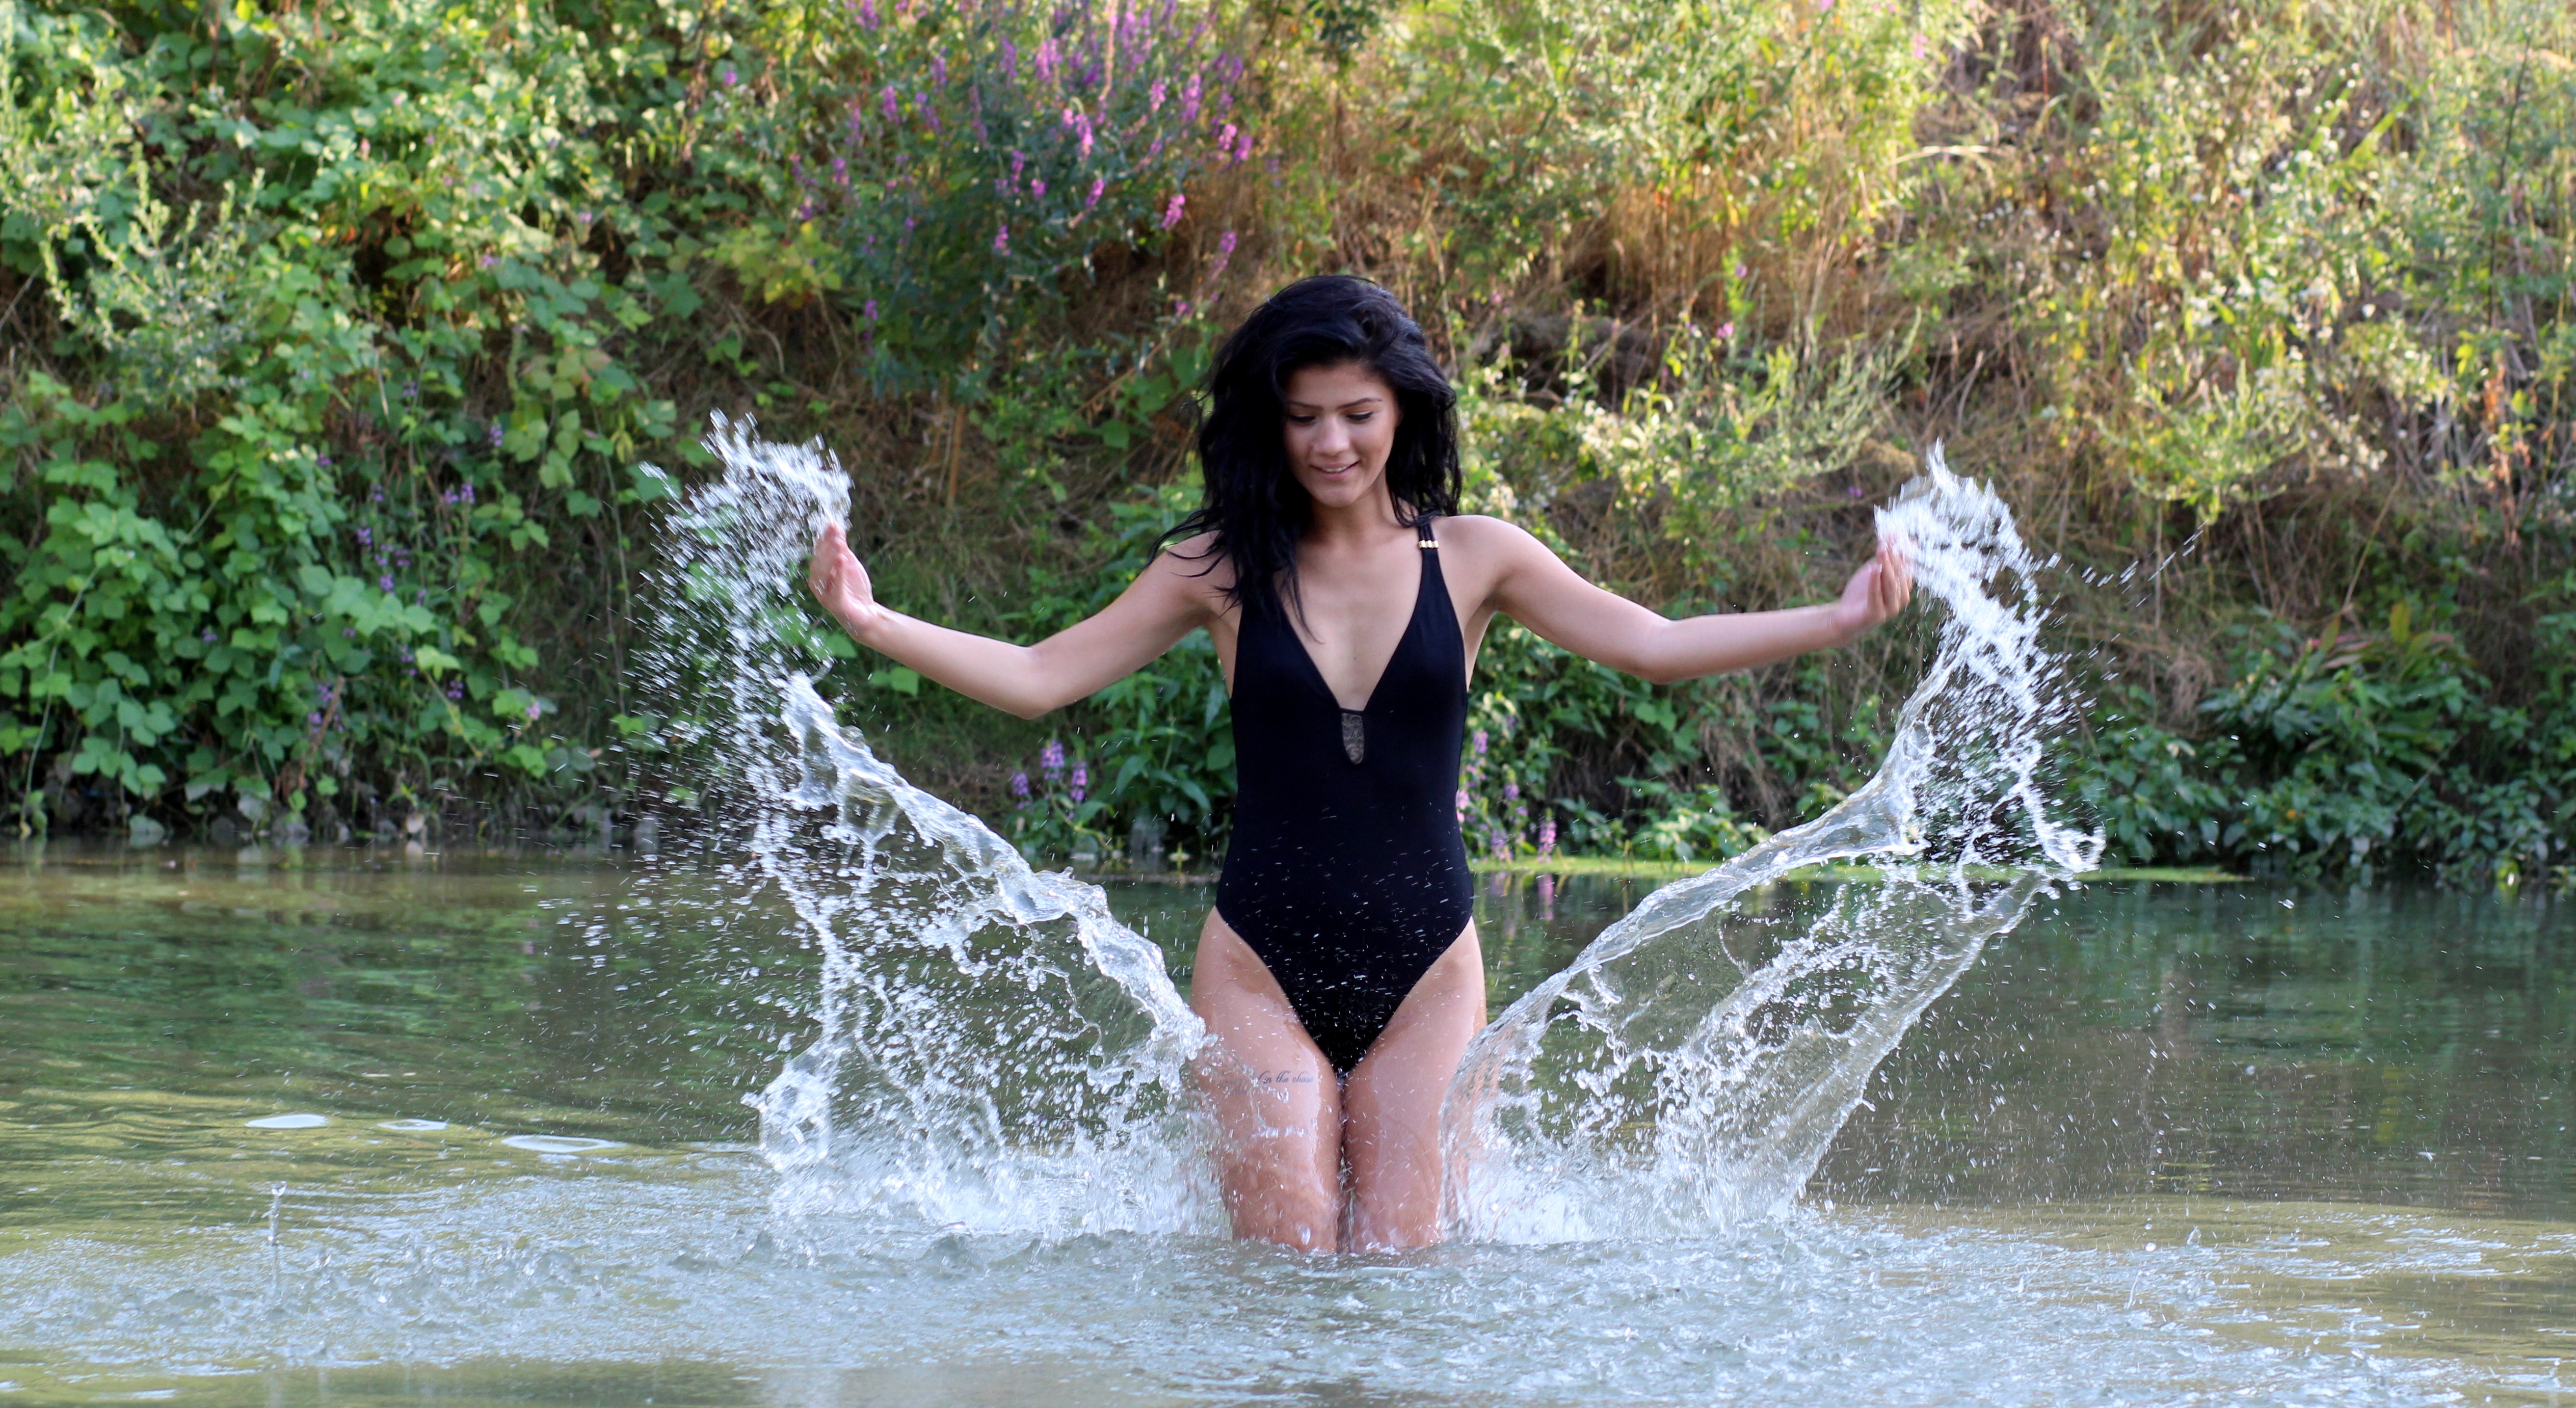
water, nature, girl, river, wild, jungle, splash, swimsuit, beauty, water feature, photo shoot